Doris Engelhard

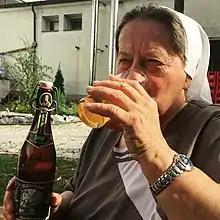
Engelhard in 2018

Doris Engelhard (born 1949) is a German religious sister of the Congregation of the Poor Franciscan Sisters of the Holy Family and a brewmaster. Engelhard brews her beer in the Kloster Mallersdorf, and feels that "brewing is her way of serving God." Engelhard is the last nun working in Europe as a brewmaster.